Khan Muhammad Khan

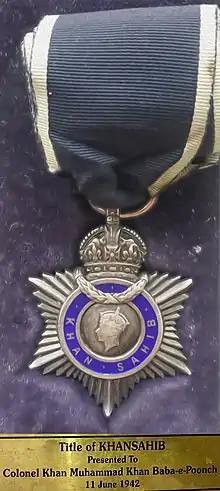
Khansab award

For his commitment and selfless service to the people of Kashmir, he was given title of Khansahib on 11 June 1942 Awarded by Viceroy & Governor-General of India on behalf of the British Government, the Azad Jammu and Kashmir Government awarded him the honorary titles of "Baba-e-Poonch" and "Gazi-e-Kashmir".